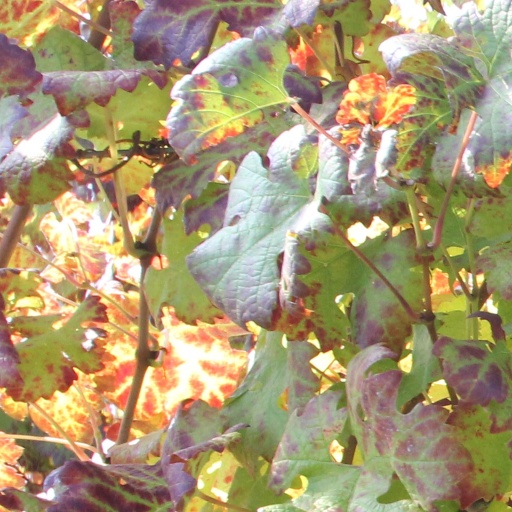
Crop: grape